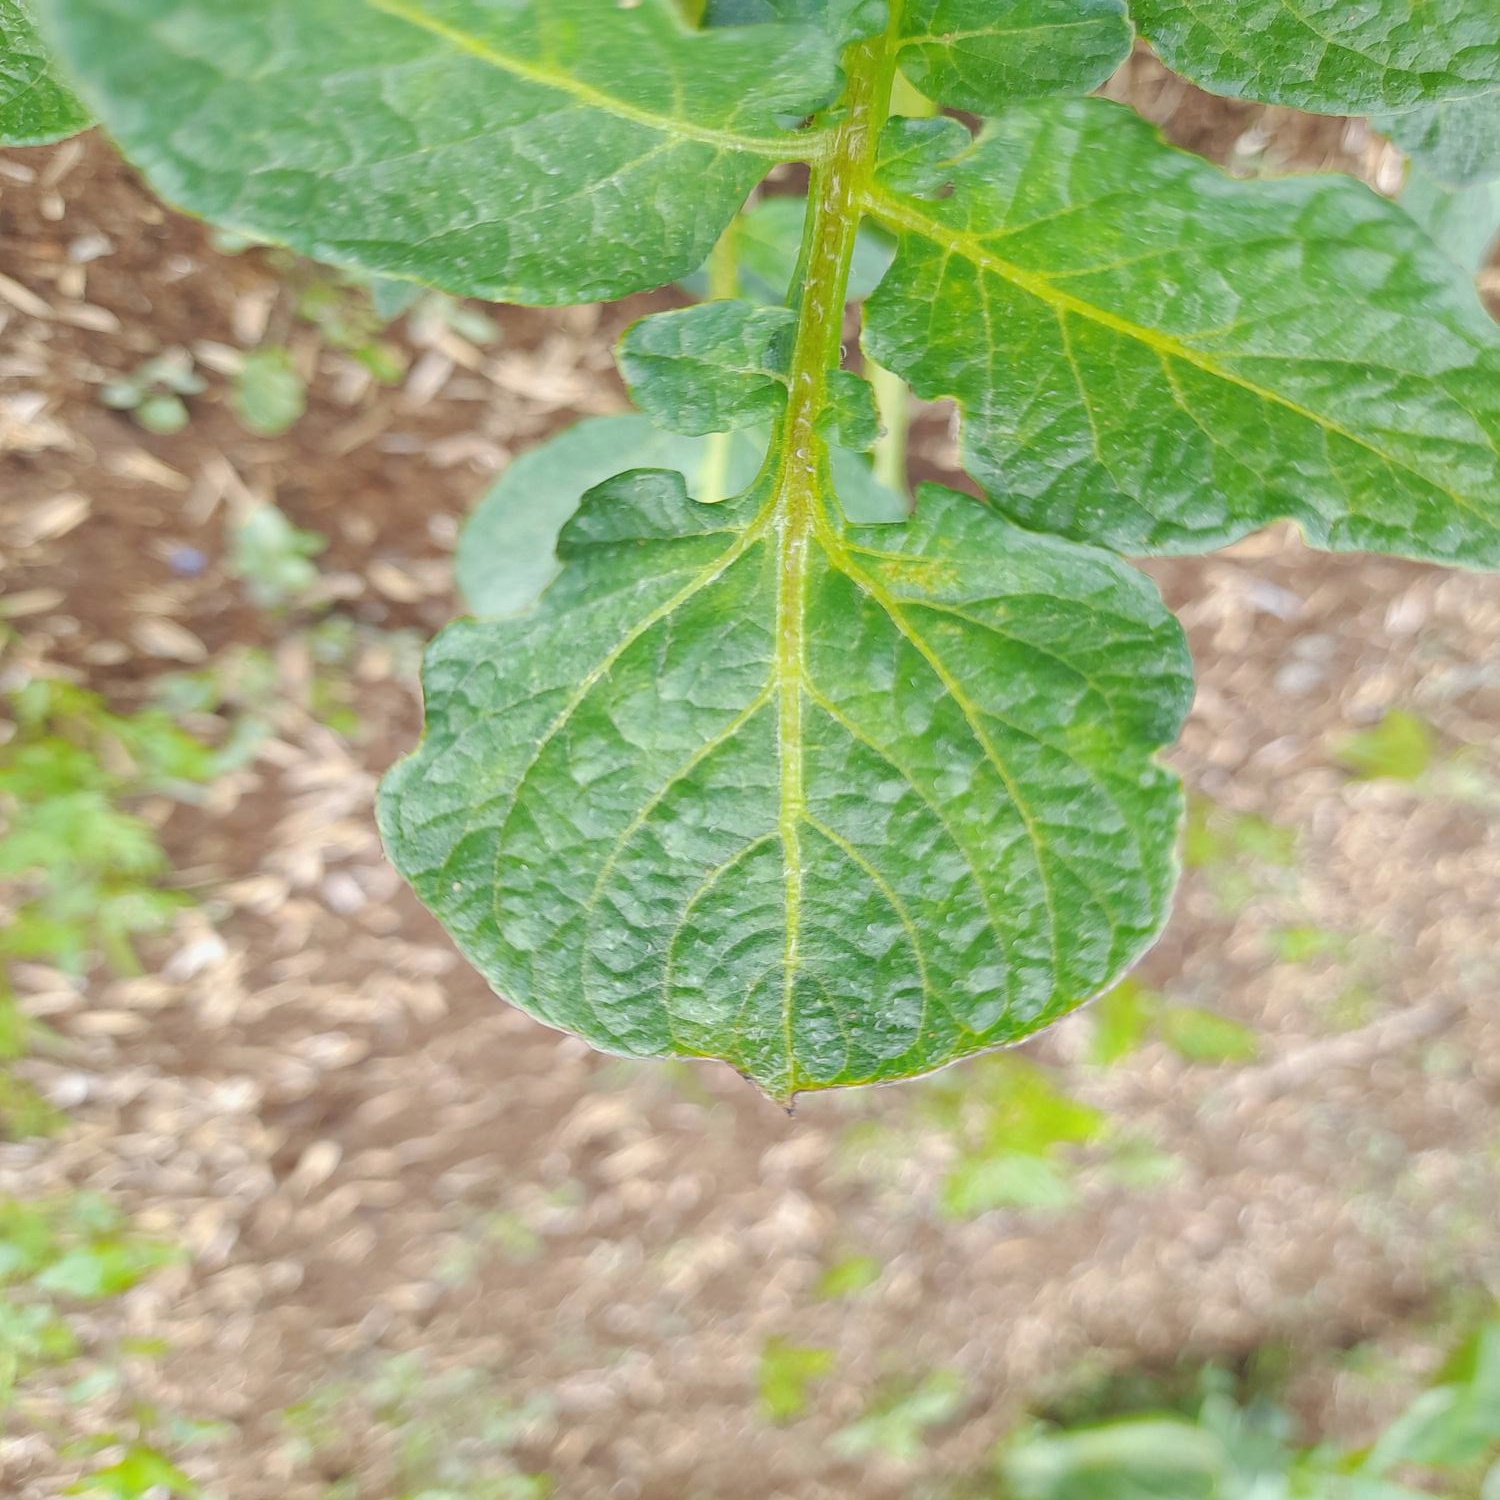
Etiqueta: Virus